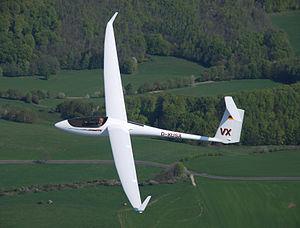
Le ASH 31 est un planeur monoplace de classe FAI 18 mètres; il est fabriqué par Alexander Schleicher, dans la gamme duquel il remplace l'ASH 26. Il est propulsé par un moteur Diamond Wankel.